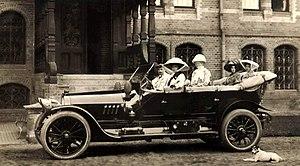
Frédéric-François IV de Mecklembourg-Schwerin, né le 9 avril 1882 à Palerme et mort le 17 novembre 1945 à Flensbourg, est le cinquième et dernier grand-duc de Mecklembourg-Schwerin. Il règne depuis la mort de son père en 1897 jusqu'au 14 novembre 1918, date de son abdication.